Portrait of Íñigo Melchor Fernandez de Velasco

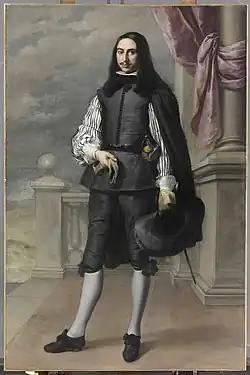
"Portrait of Íñigo Melchor Fernandez de Velasco" (1658-1659) by Bartolomé Esteban Murillo

Portrait of Íñigo Melchor Fernandez de Velasco is an oil on canvas by Bartolomé Esteban Murillo, from 1658-1659. It is a portrait of Íñigo Melchor de Velasco, constable of Castille. It is also known as The Gentleman from Seville due to a court case in which it was involved during the 1980s.